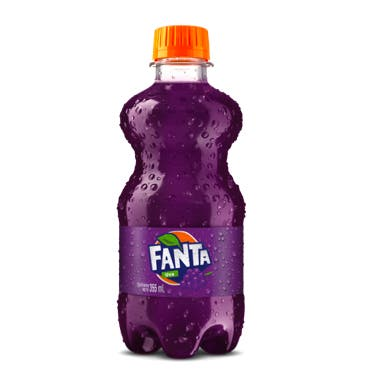
A Fanta grape flavor soda in a 355-milliliters plastic bottle